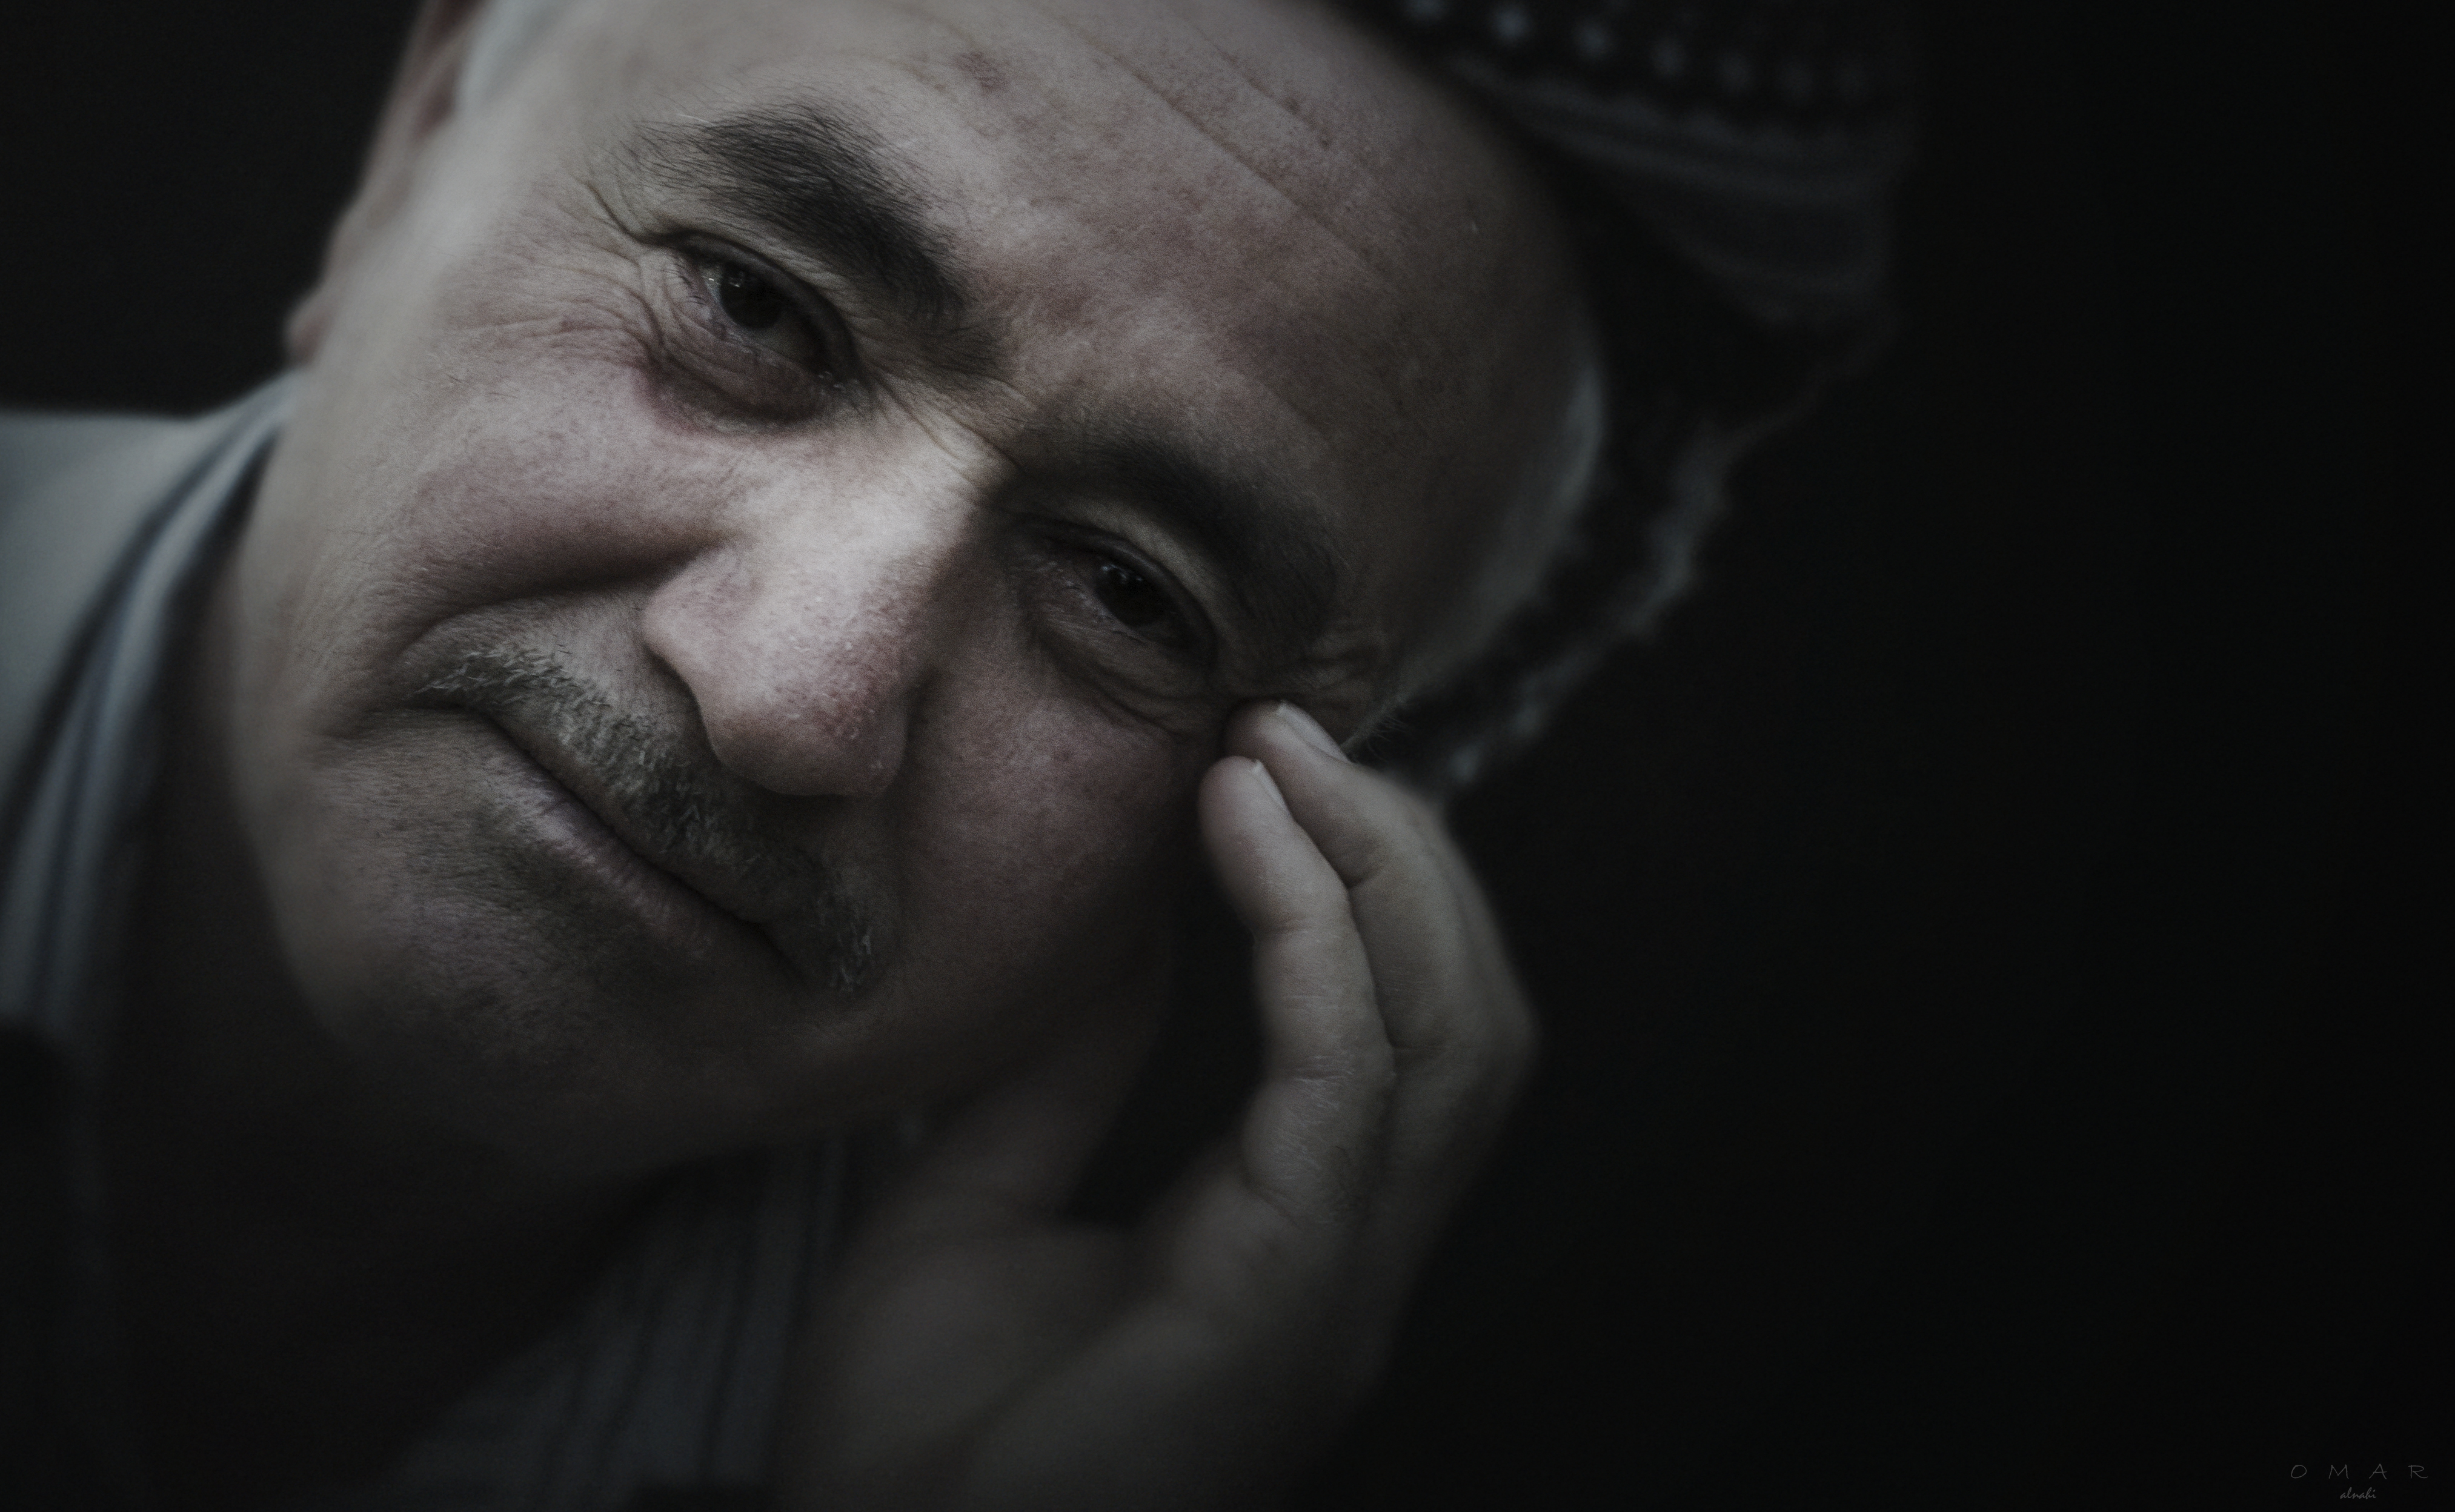
man, person, portrait, darkness, facial expression, mouth, close up, face, nose, eye, head, senior, organ, emotion, wrinkles, sense, portrait photography